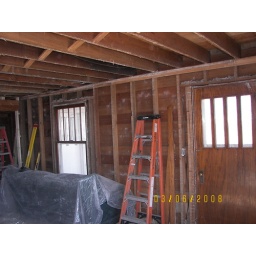
gutted house in doniphan we remove this wall and add a 4 seasons room